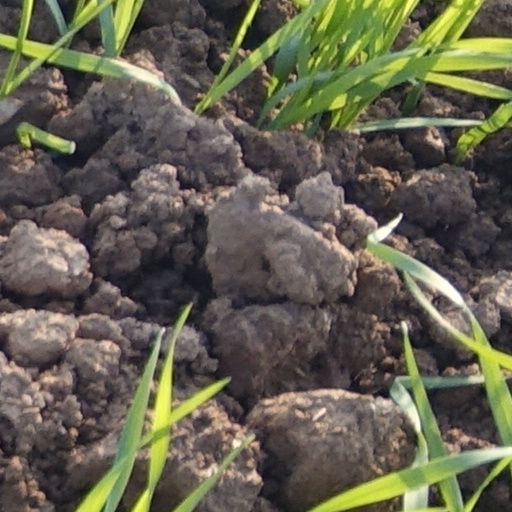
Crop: wheat